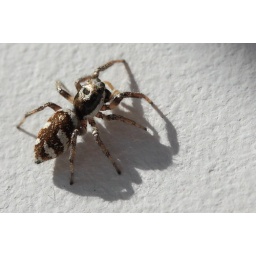
Found it crawling around the house after having the windows open all day. Took some pics before letting it back out.